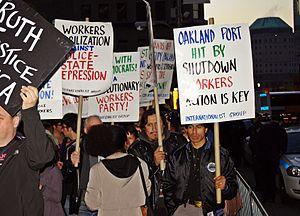
La Ligue pour la Quatrième Internationale est une internationale Trotskyste, dont la section la plus notables est le Groupe Internationaliste aux États-Unis. Il a d'autres sections au Mexique, au Brésil, en Italie et en Allemagne. Tous ces groupe sont très petits, et basée au plus dans une ou deux villes. Comme d'autres groupes Trotskistes, l'internationale se bat pour la "révolution socialiste internationale, la conquête du pouvoir par la classe ouvrière, dirigée par son parti Léniniste."